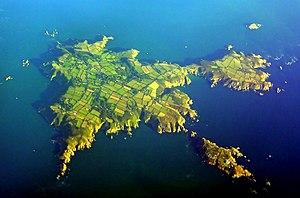
Dark Sky Island est le huitième album studio de la chanteuse, auteur-compositeur et musicienne Enya, publié le 20 novembre 2015 par Warner Music à l'international et par la Reprise Records aux États-Unis. Après la sortie de son album de 2008 And Winter Came..., Enya a pris une longue pause de l'écriture et l'enregistrement de la musique jusqu'en 2012, lorsqu'elle a commencé à travailler sur un nouvel album avec ses partenaires, le producteur Nicky Ryan et son épouse, la parolière Roma Ryan. L'album a été inspiré par l'île de Sark et sa récente désignation de réserve de ciel étoilé, et une collection de poèmes écrits par Roma sur les îles.
Sercq est une petite île Anglo-Normande, de 5,4 km², située dans la Manche, très proche de Guernesey.